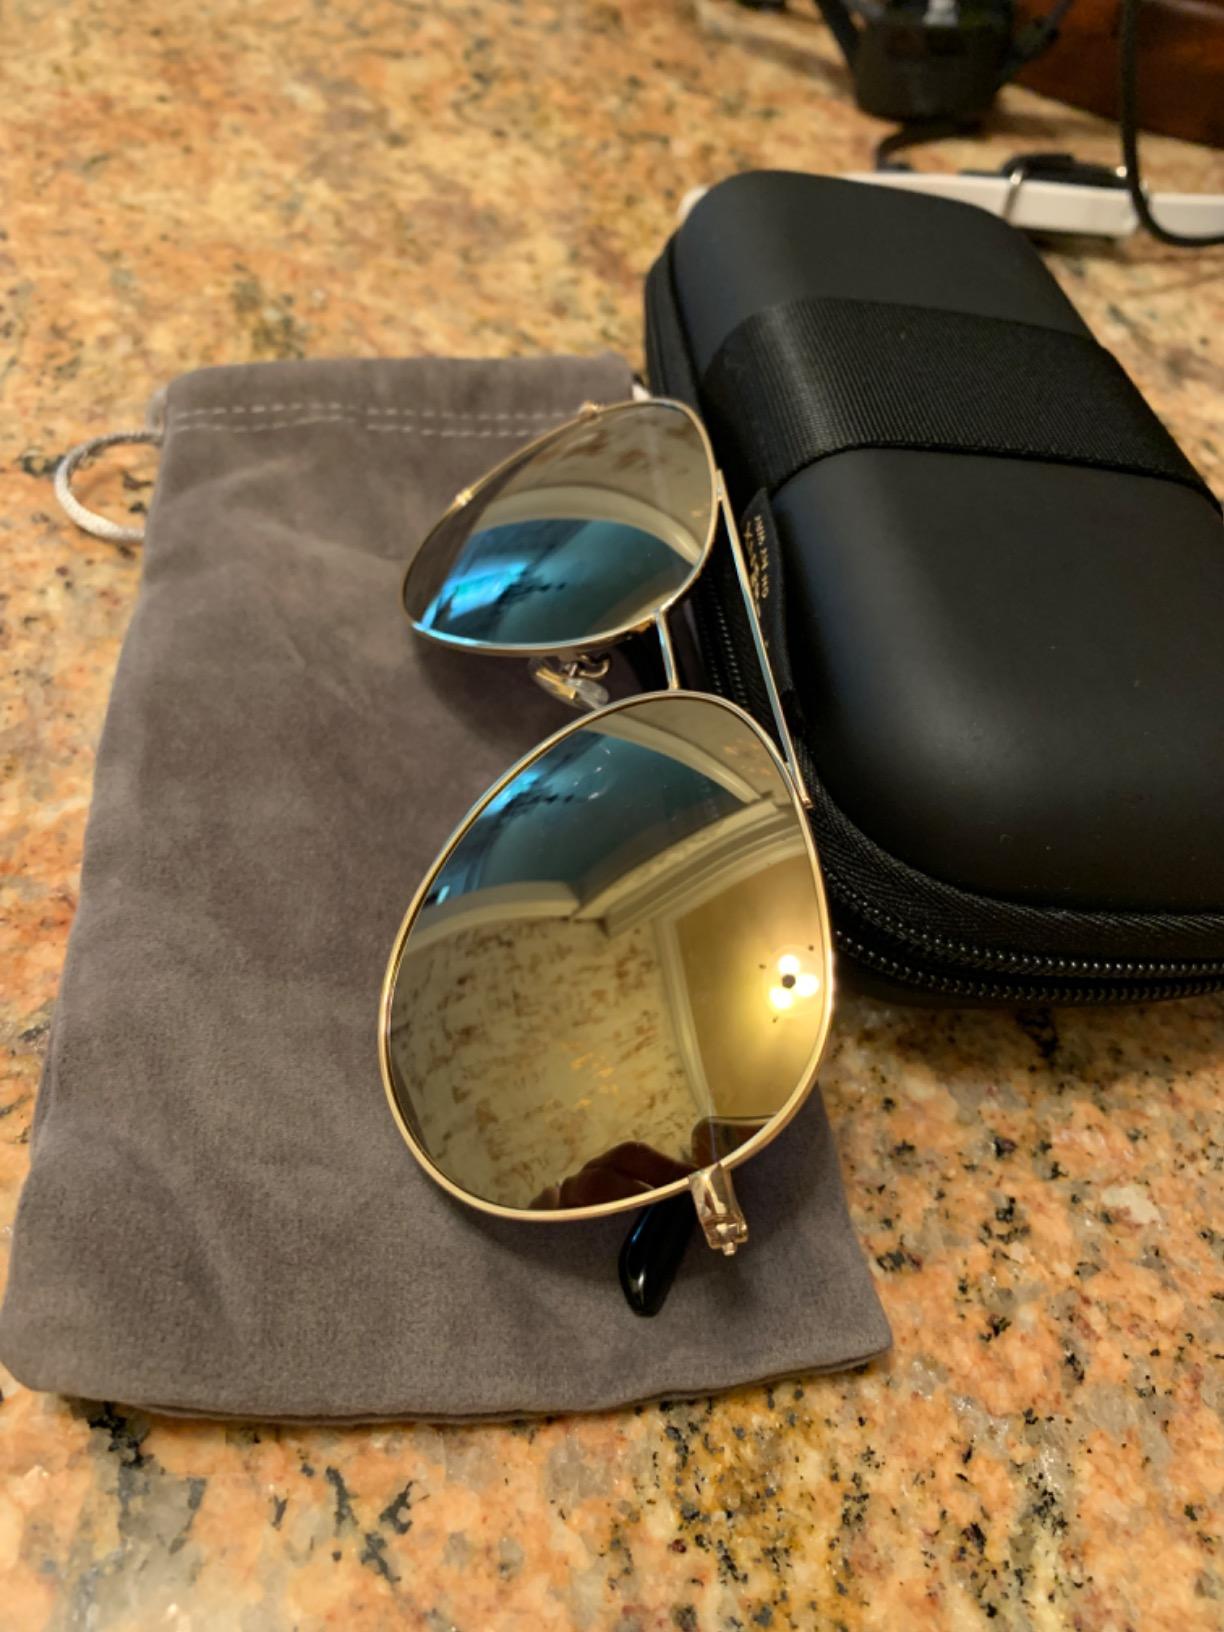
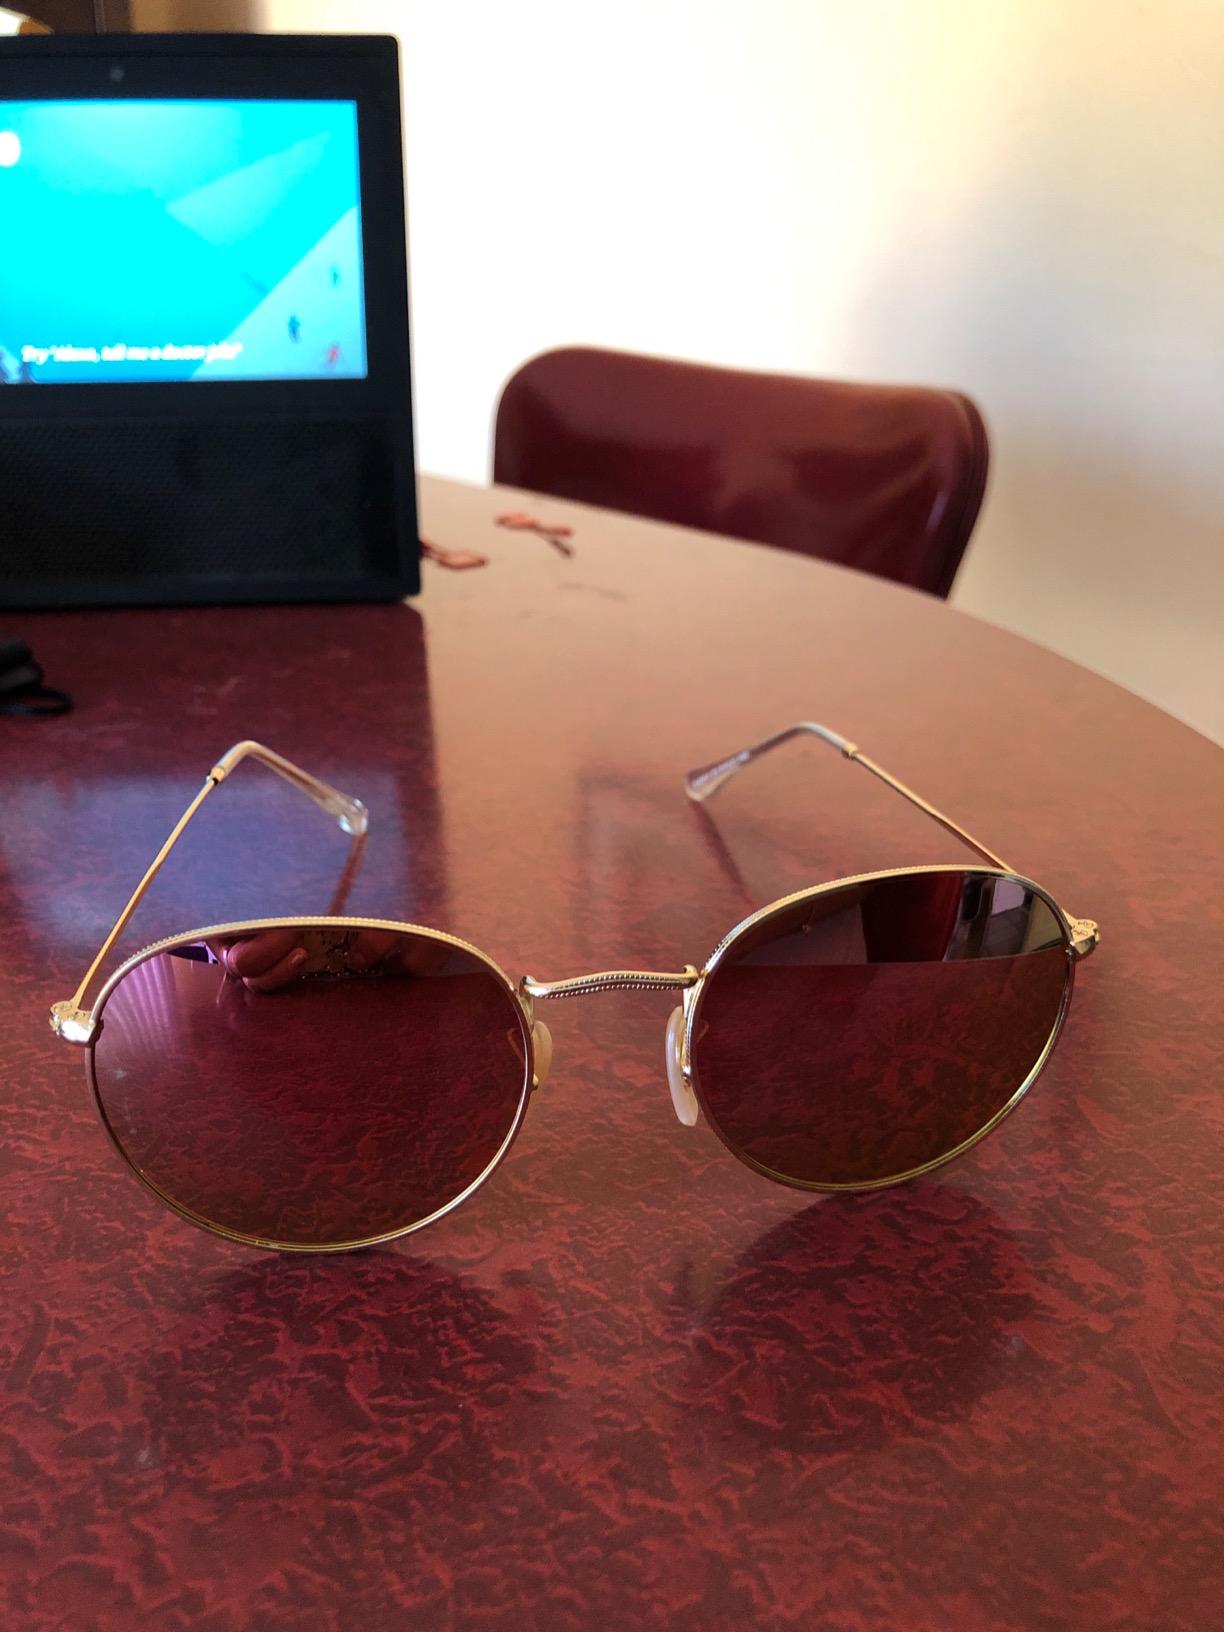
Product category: accessories_sunglasses
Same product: no